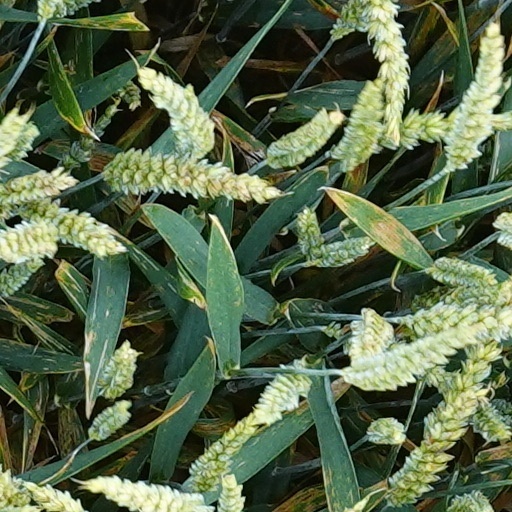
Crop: wheat